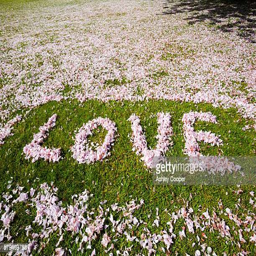
cherry blossom used to spell out the word , on a playing field .